Gregers Joensen

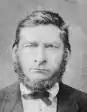

Gregers Joensen (December 14, 1835 – June 12, 1897), also known as Grækaris Joensen, was a Faroese teacher and politician.